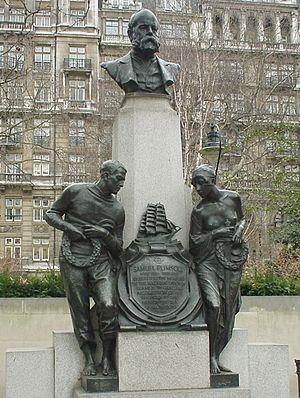
Samuel Plimsoll est un homme politique britannique qui contribua à la sécurité et au bien-être des marins en donnant naissance à la ligne de Plimsoll, symbole international de limite de charge des navires.